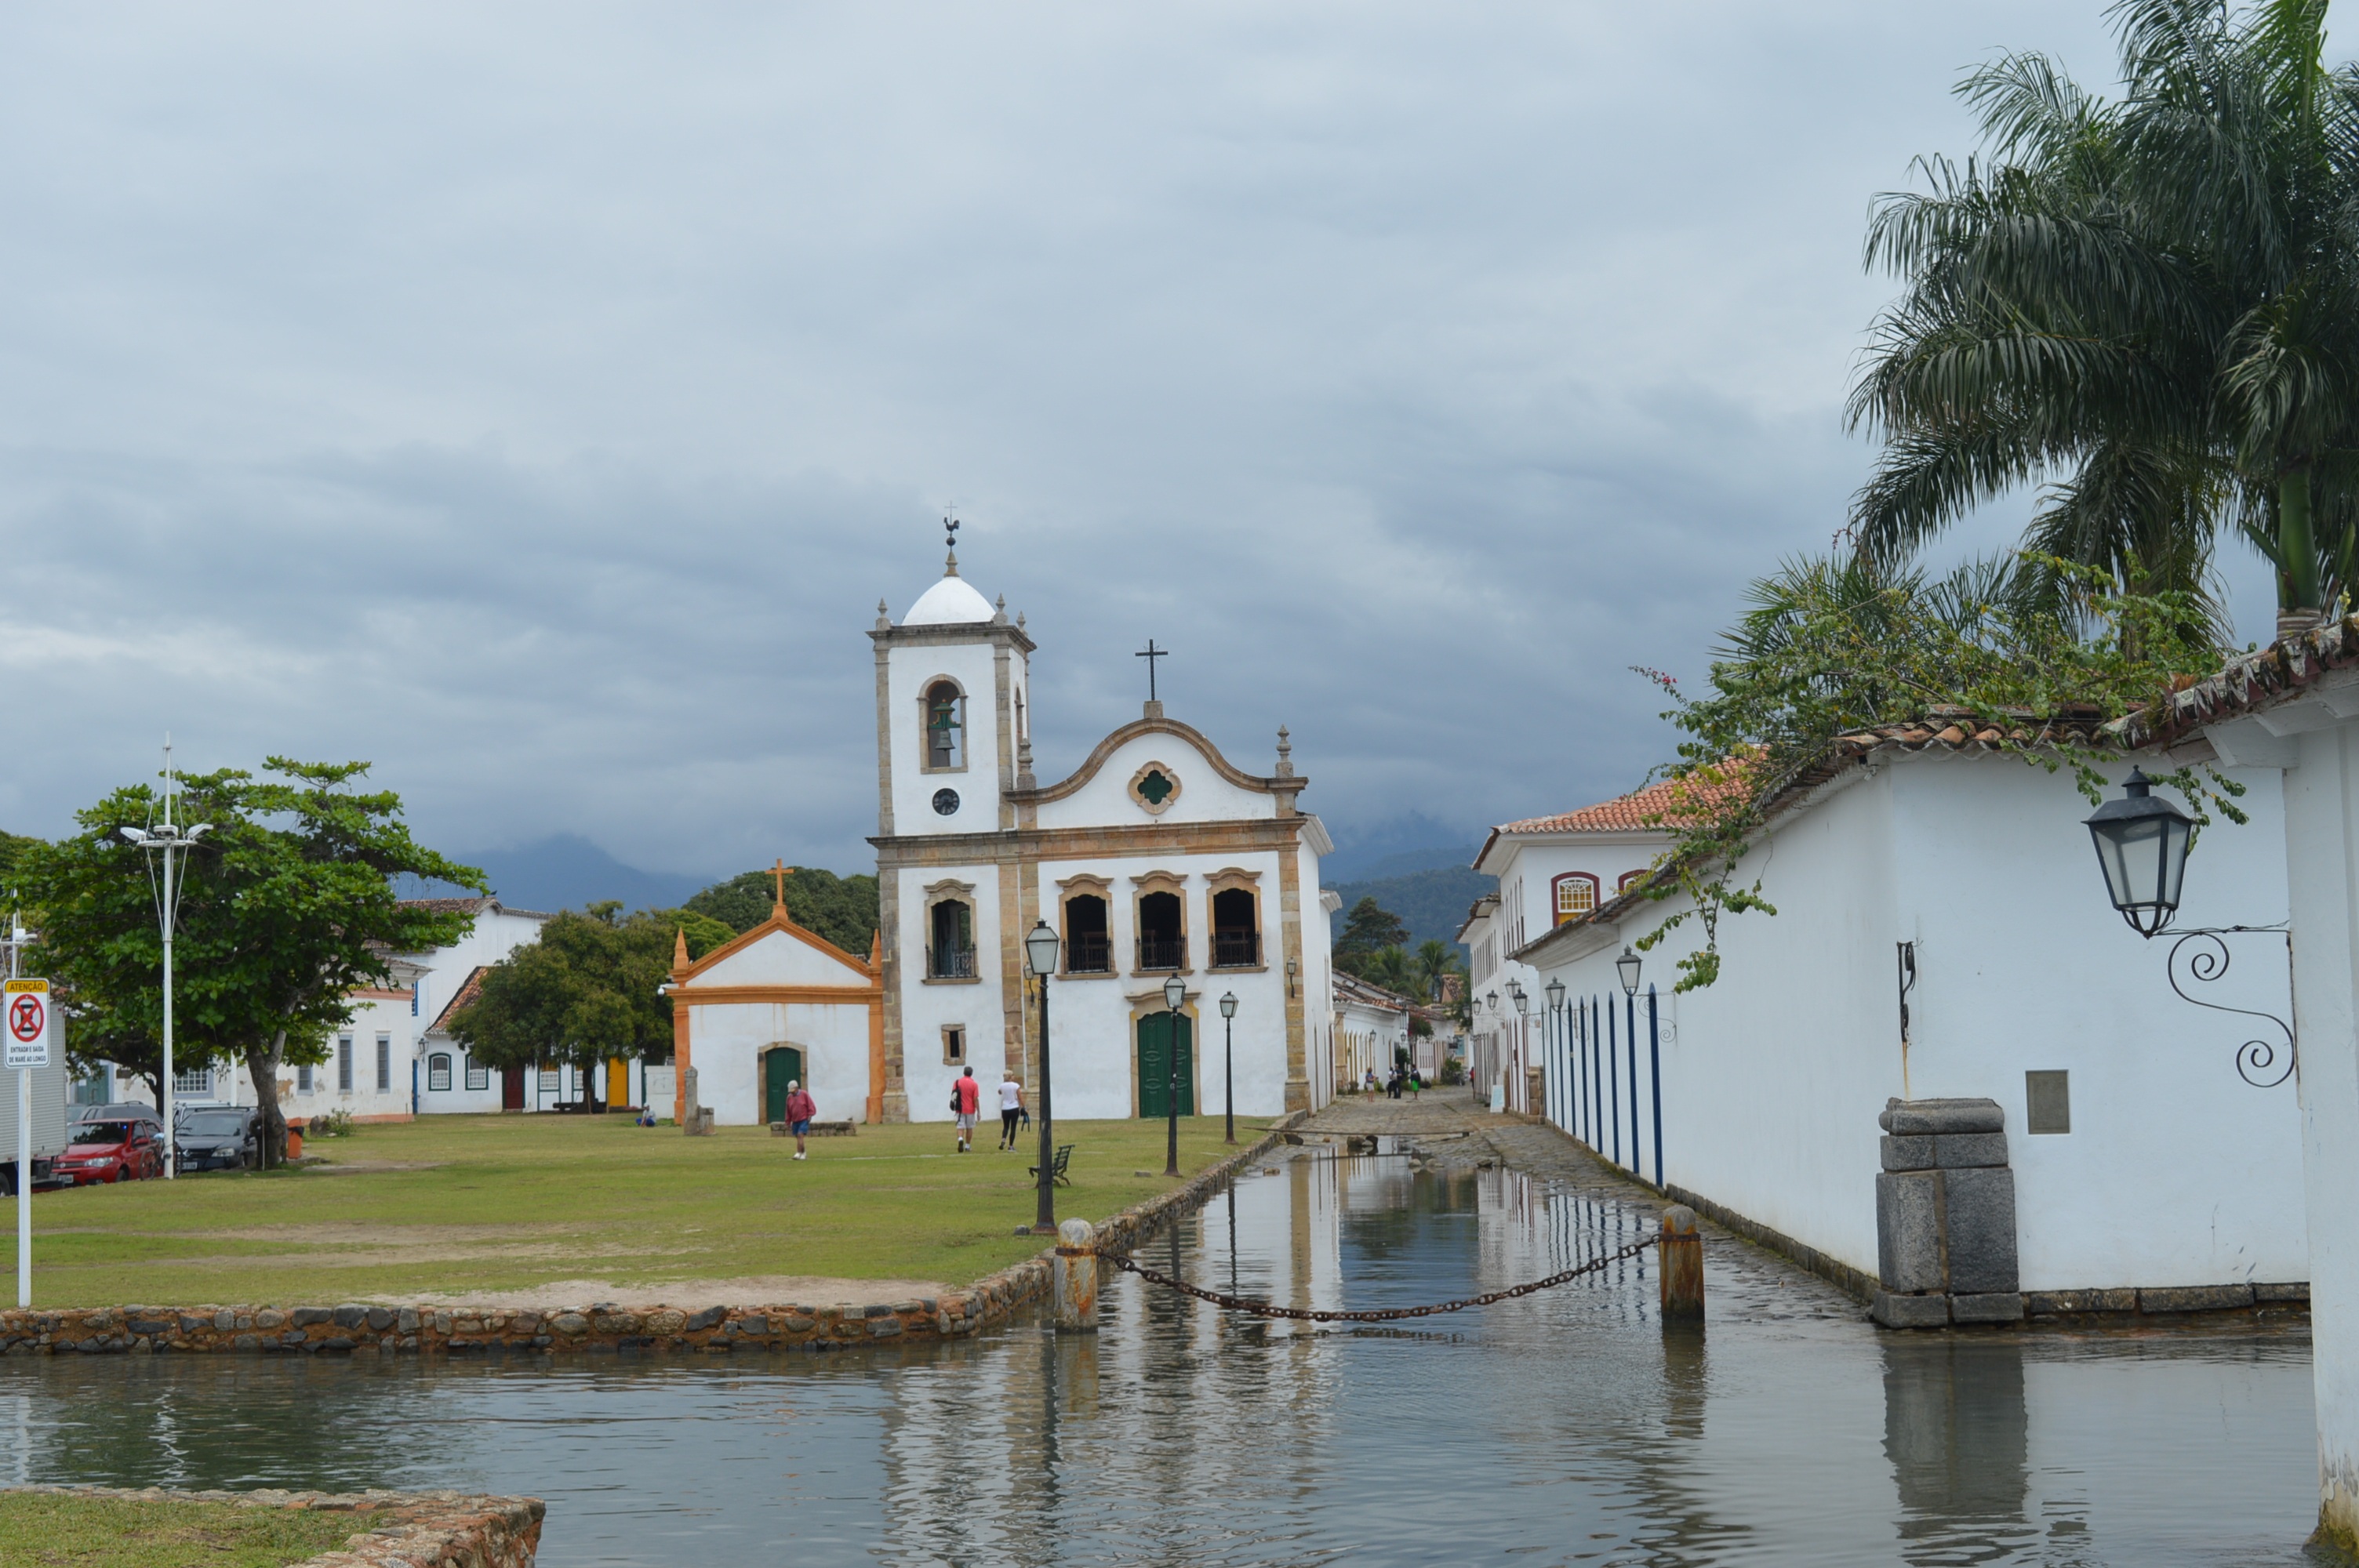
landscape, sea, cloud, sky, street, house, town, time, city, home, river, canal, tide, vacation, village, tower, church, tourism, waterway, place of worship, buildings, mountains, vista, estate, brazil, paraty, scenario, river jnaeior, waterlogged